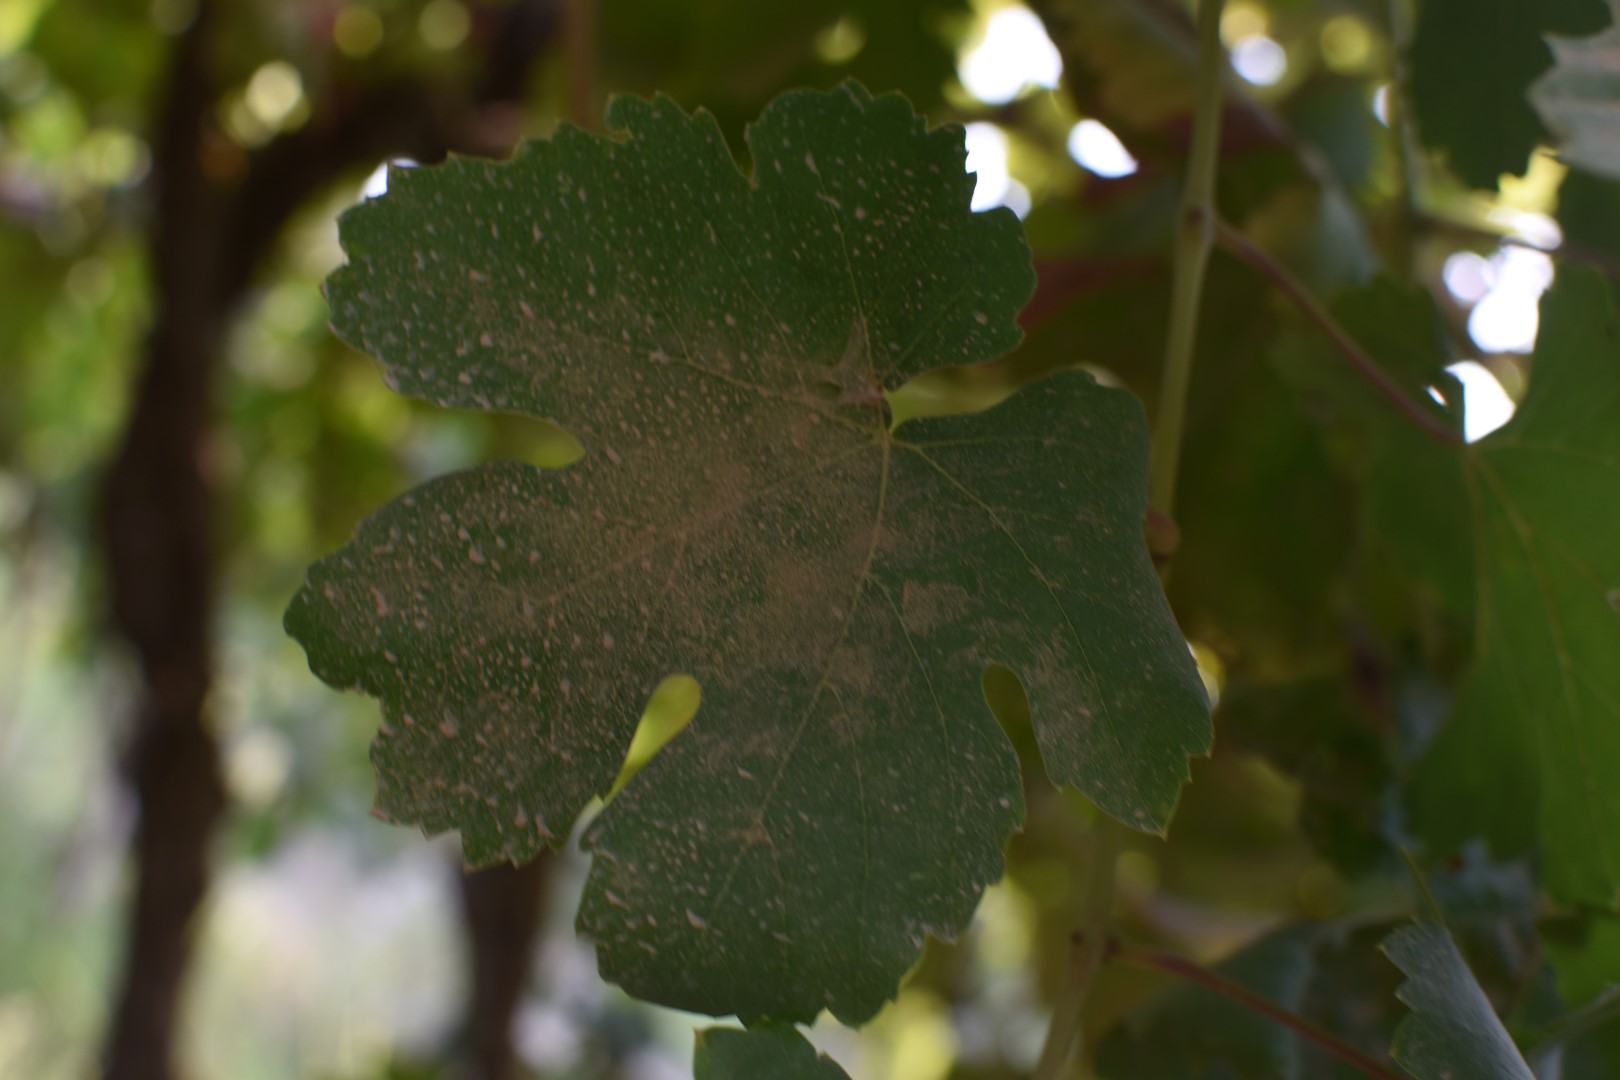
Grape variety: Thompson Seedless